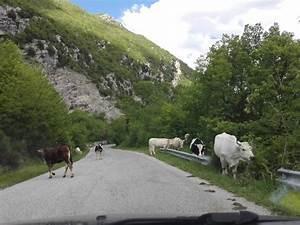
cow